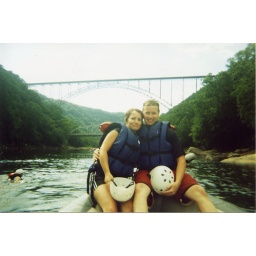
In front of the largest free span bridge in the western hemisphere